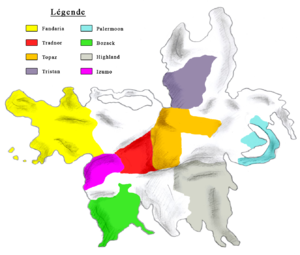
Représentation approximative du monde du jeu vidéo Dragon Force et ses territoires
Dragon Force est un jeu vidéo développé et édité par Sega, mêlant deux genres : la stratégie en temps réel et le jeu de rôle tactique. Sorti sur Saturn le 29 mars 1996 au Japon, le 30 novembre 1996 en Amérique du Nord et en septembre 1997 en Europe. Il est considéré par la presse vidéoludique comme l'un des meilleurs titres du genre, grâce à son système de jeu original et unique.